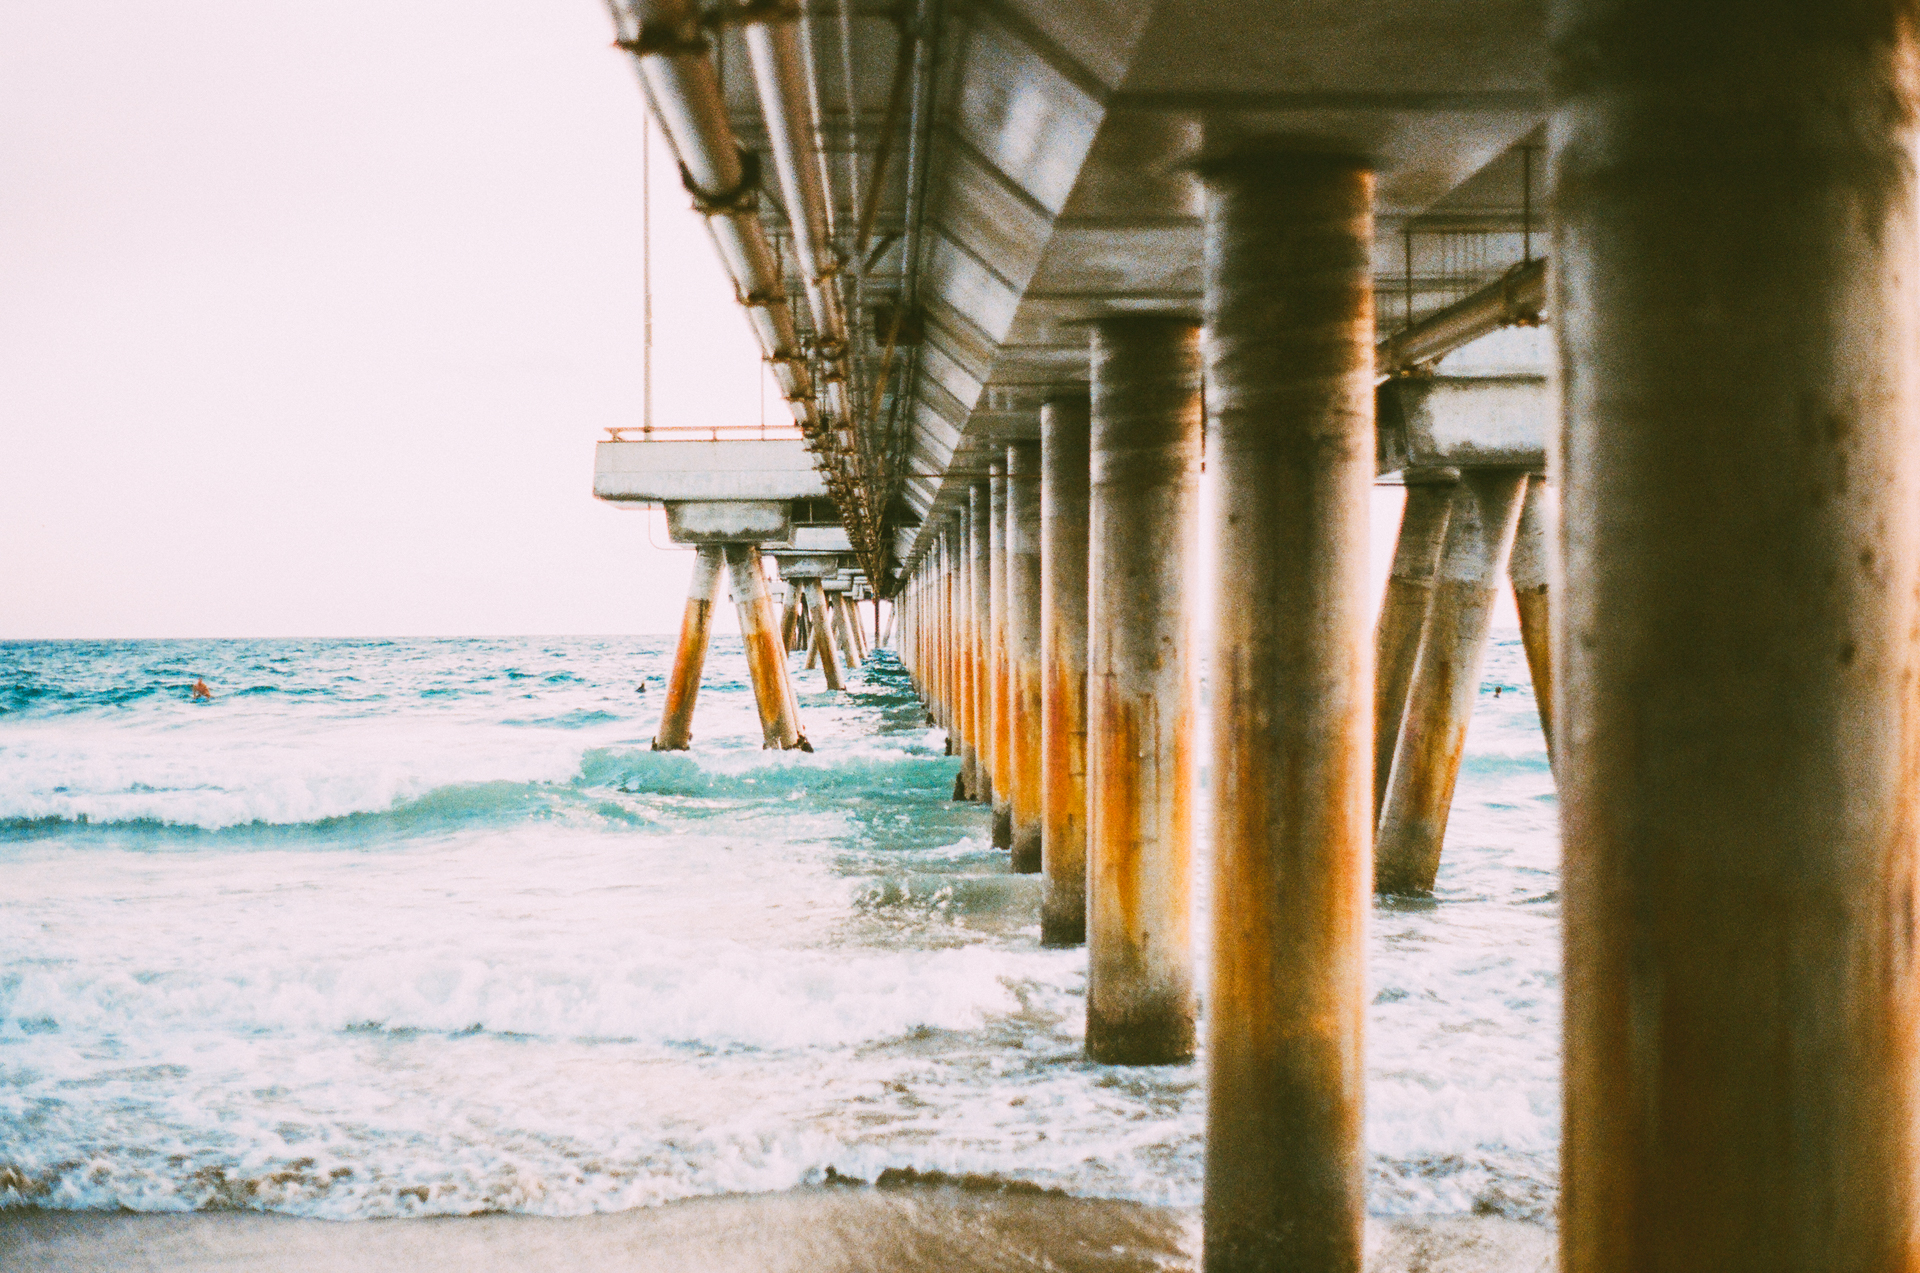
sea, water, pier, blue, beach, ocean, turquoise, sky, coast, shore, wave, vacation, calm, tide, architecture, column, wood, coastal and oceanic landforms, horizon, reflection, nonbuilding structure